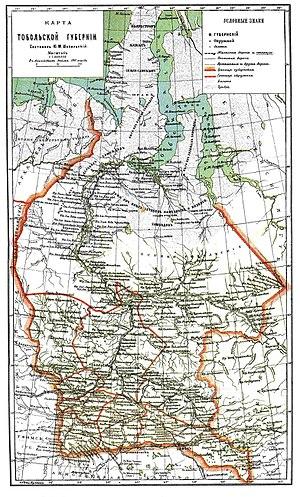
Le gouvernement de Tobolsk est une division administrative de l’Empire russe située en Sibérie occidentale avec pour capitale la ville de Tobolsk. Créé en 1796 le gouvernement exista jusqu’en 1919.